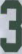
Number: 3